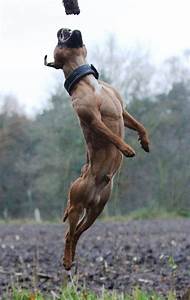
Label: cane